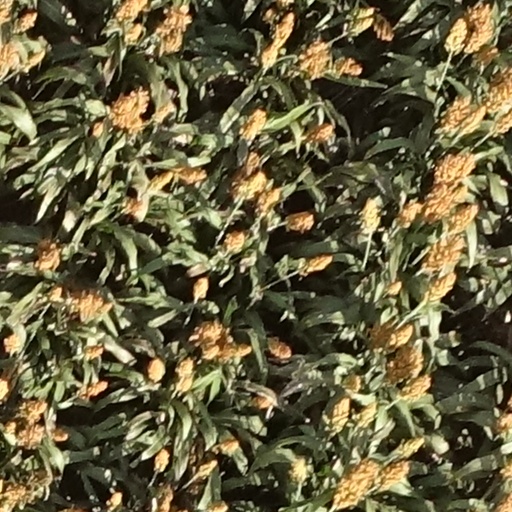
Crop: sorghum